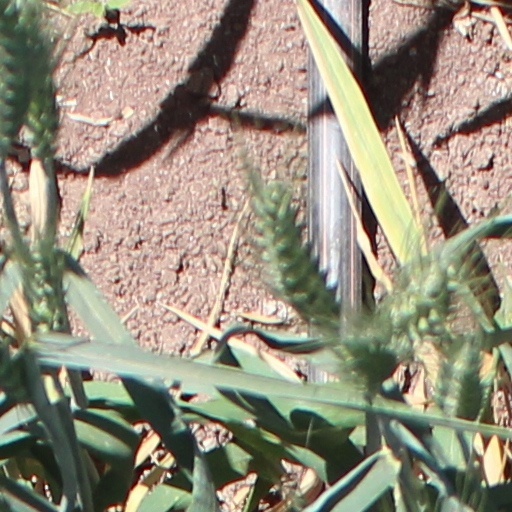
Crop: wheat